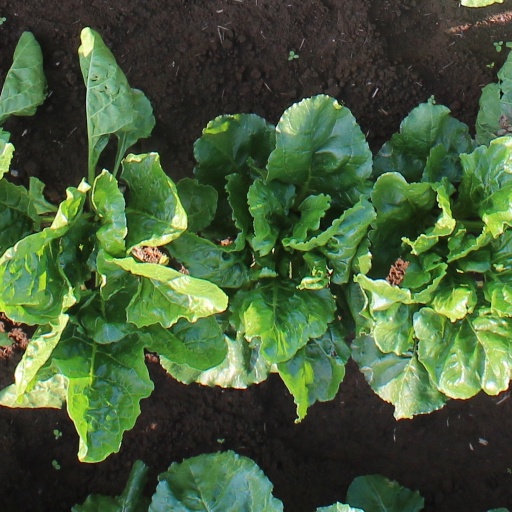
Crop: sugar beet